Jacques Vergès

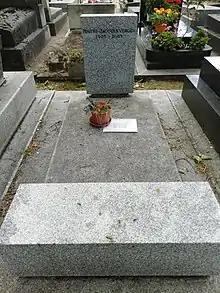
Tomb of Jacques Vergès at the cemetery of Montparnasse

Jacques Vergès died on 15 August 2013 of a heart attack in Paris at the age of 88. His funeral was attended by Roland Dumas and Dieudonné. Vergès is buried in the Montparnasse Cemetery.